Gaudi Afternoon

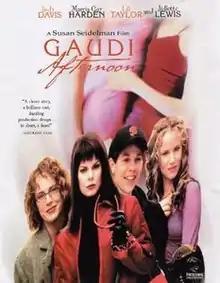

Gaudi Afternoon is a 2001 American-Spanish comedy film starring Judy Davis, Marcia Gay Harden, Lili Taylor, Juliette Lewis, Christopher Bowen and Courtney Jines. The film is based on Barbara Wilson's detective novel and directed by Susan Seidelman.